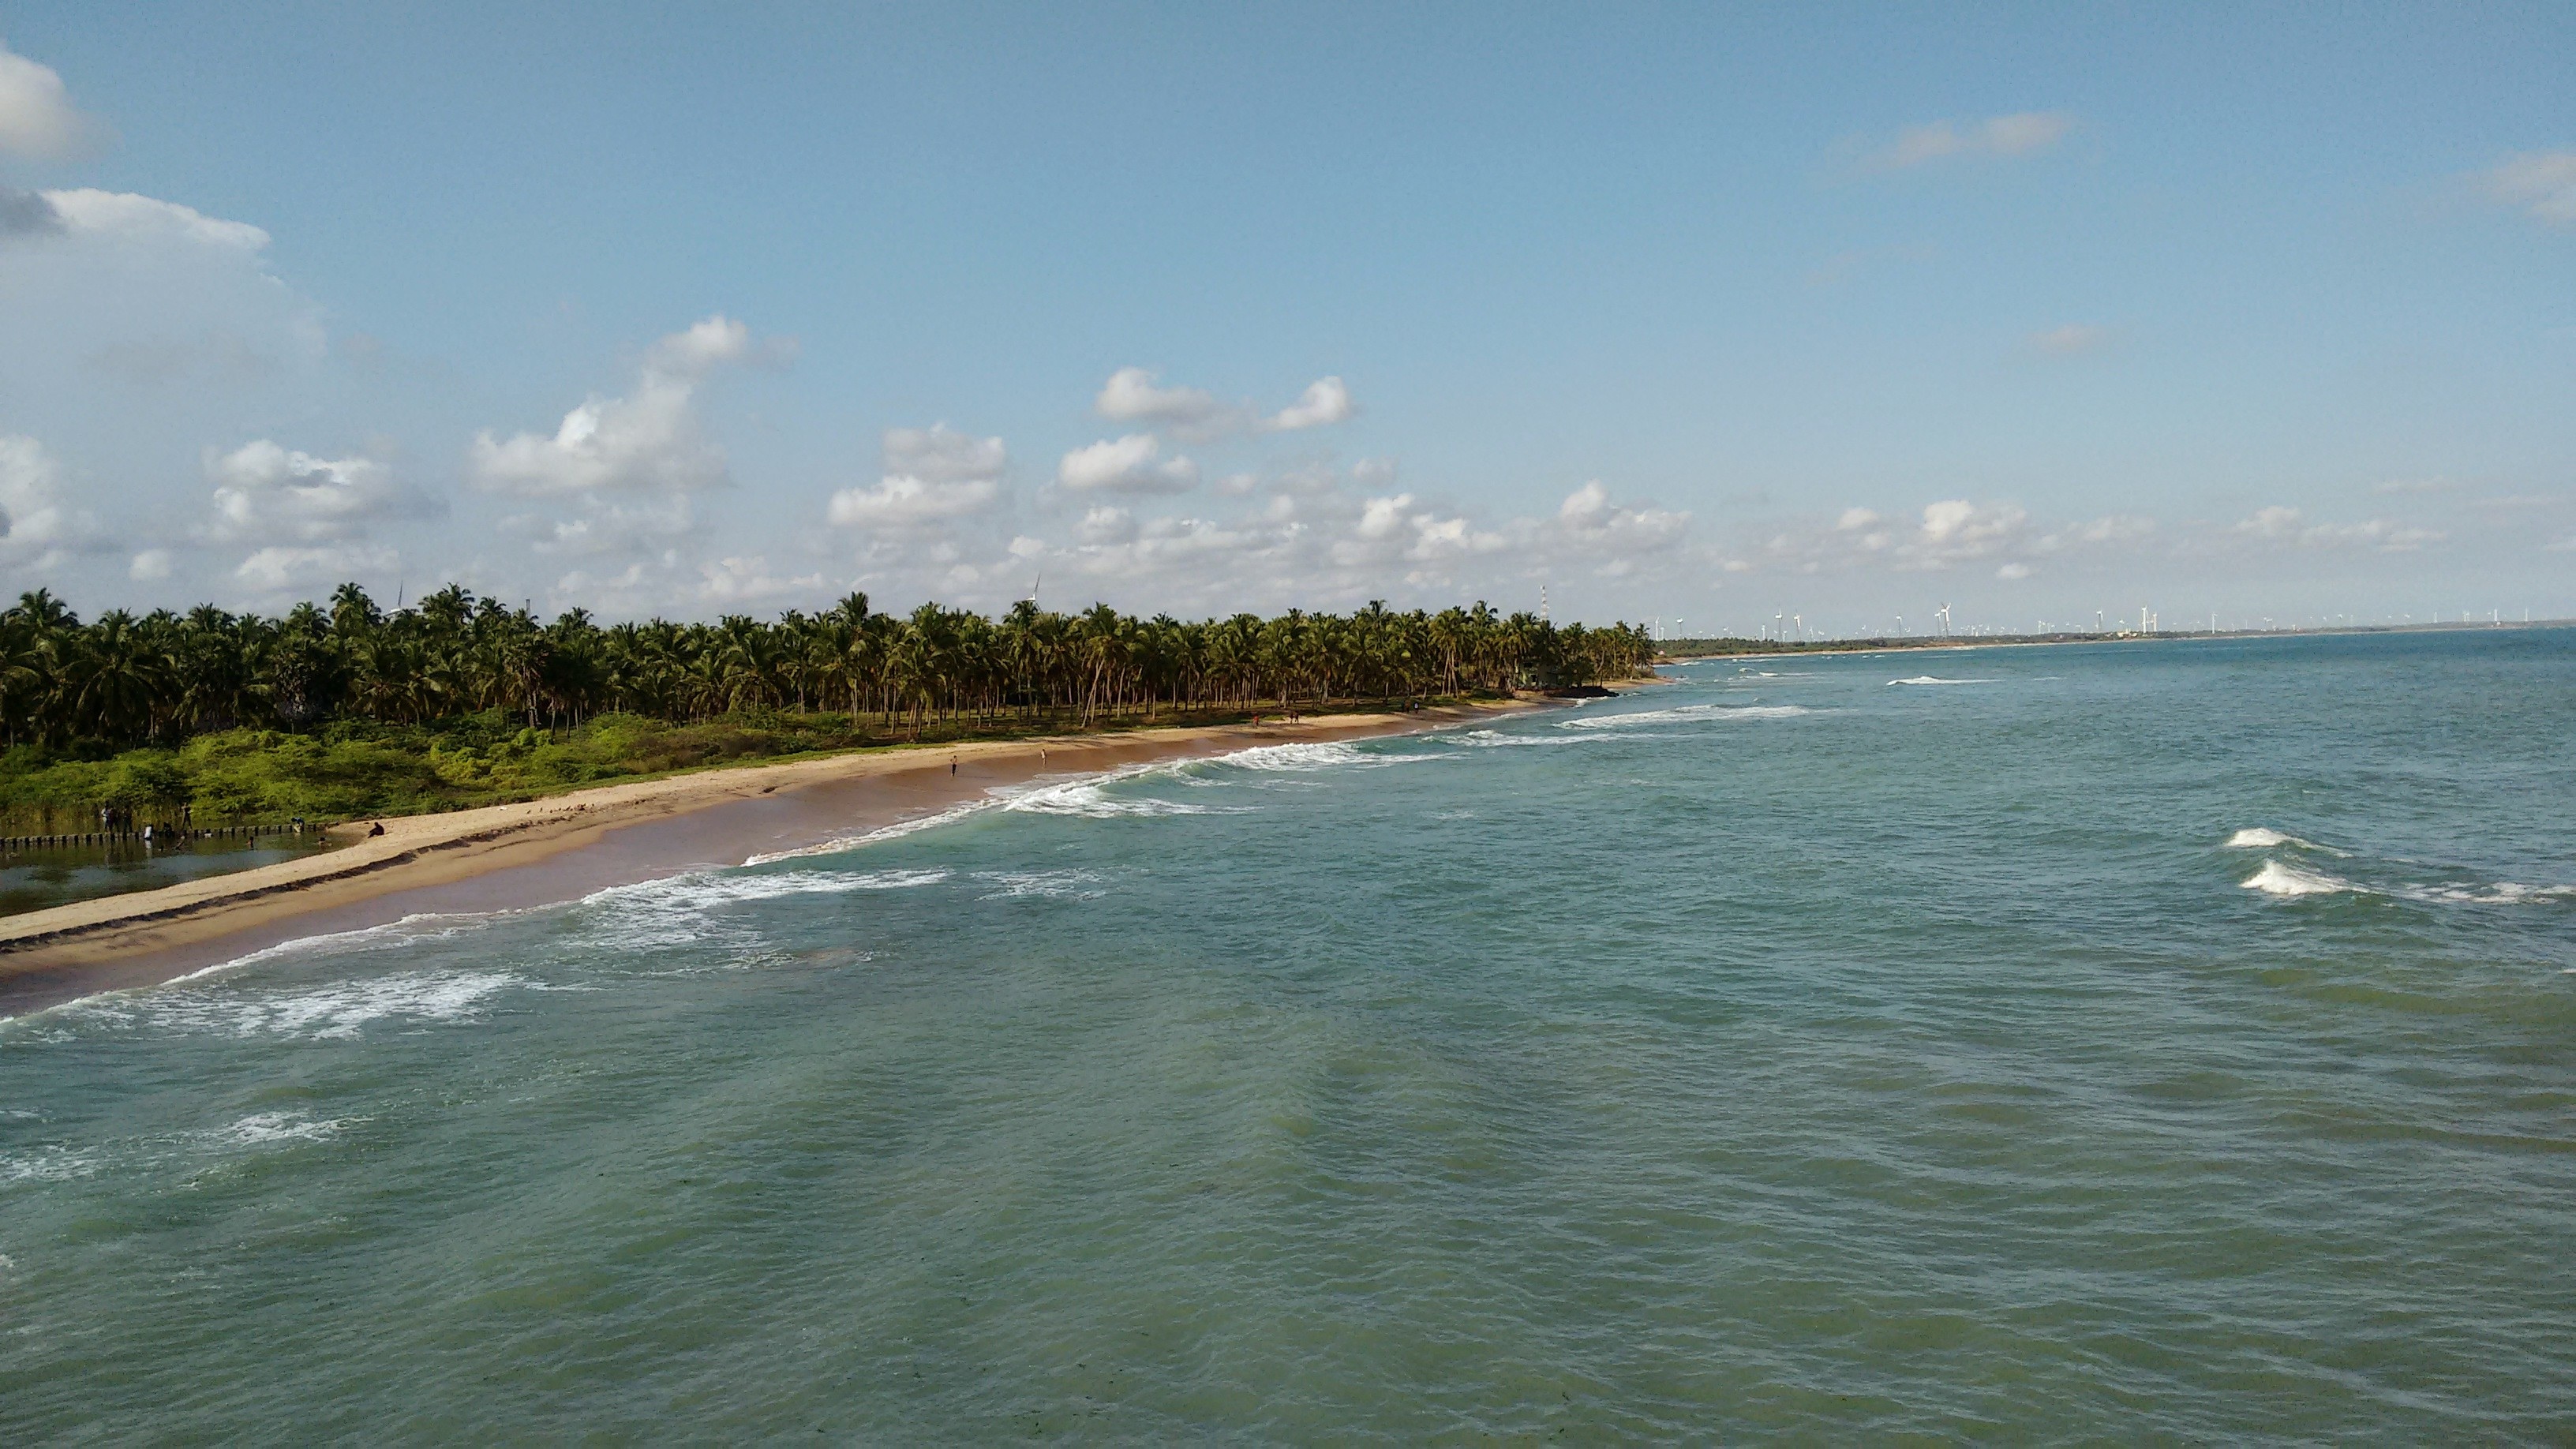
beach, sea, coast, ocean, horizon, shore, wave, vacation, cliff, cove, bay, terrain, body of water, cape, wind wave